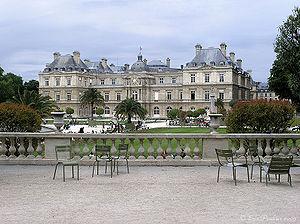
Le Quartier latin se situe sur la rive gauche de la Seine à Paris dans le 5ᵉ arrondissement et dans le nord et l'est du 6ᵉ arrondissement, avec pour cœur historique la Sorbonne.
Le 6ᵉ arrondissement de Paris se situe au centre de la ville, sur la rive gauche de la Seine.